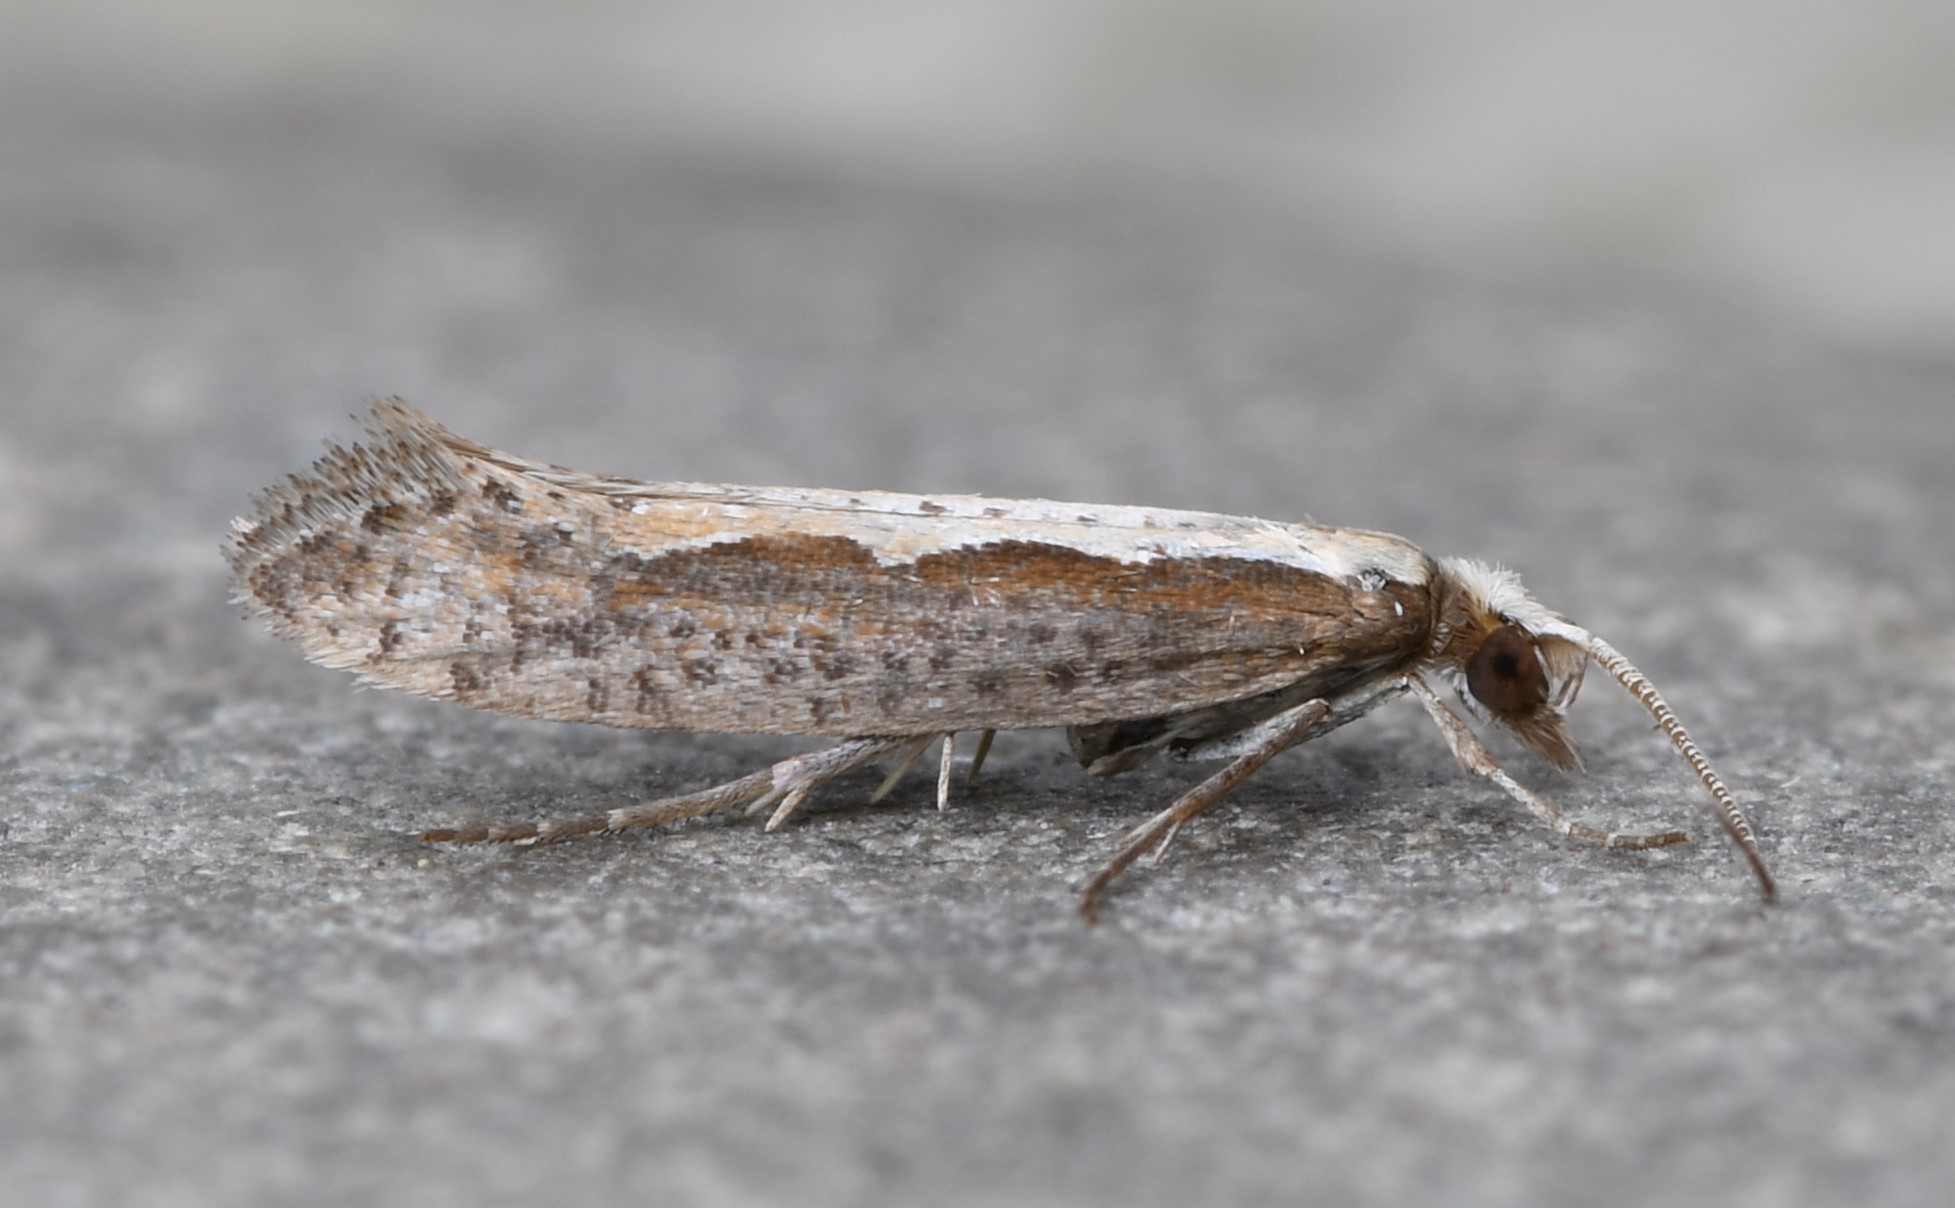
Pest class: diamondback_moth